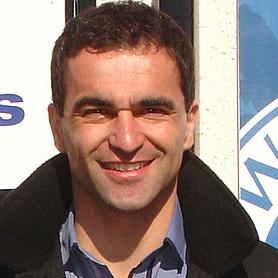
Age: 36